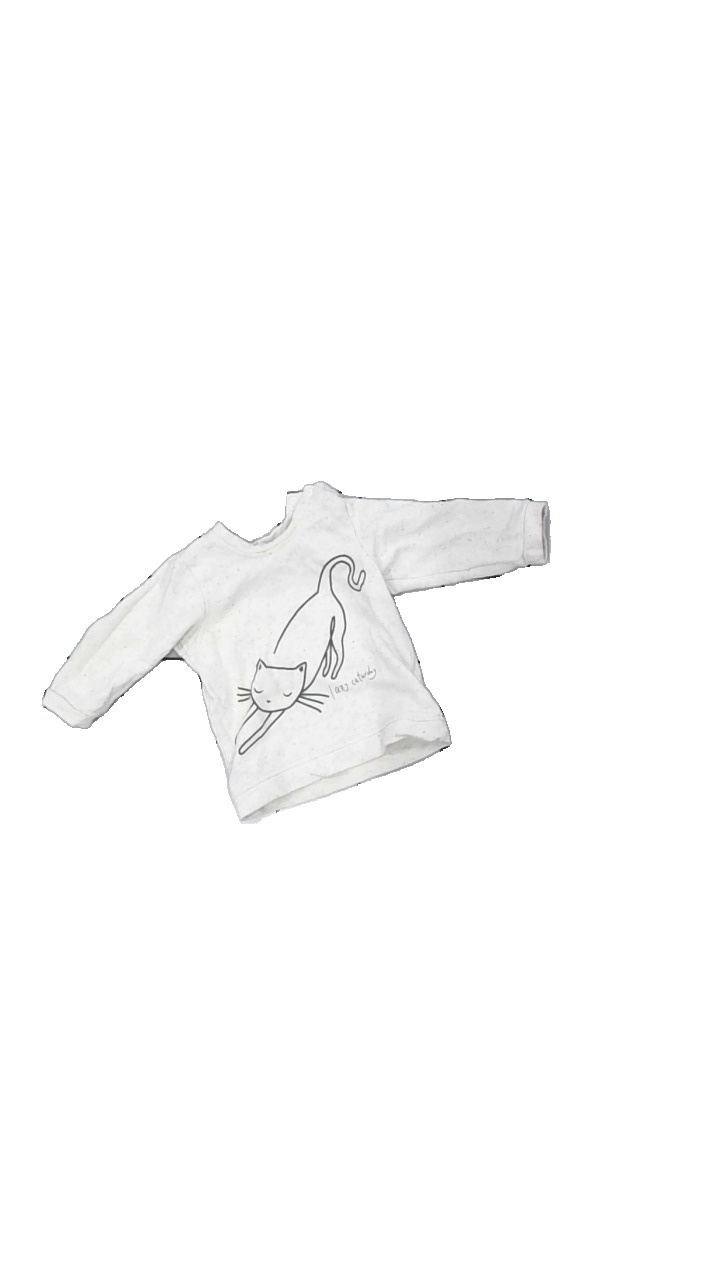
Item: Sweater (Children)
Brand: H&m
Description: Speckeled sweater with print
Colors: Blue, Beige, Multicolor, Pink
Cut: Regular, C-collar
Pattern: Striped
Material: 100% Cotton
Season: All
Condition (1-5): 2
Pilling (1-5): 5
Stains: Minor
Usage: Recycle
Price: <50